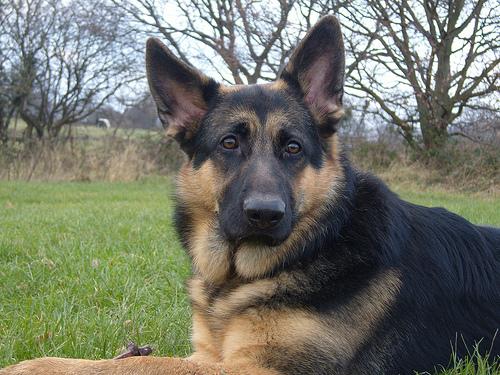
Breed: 211-n000018-German_shepherd